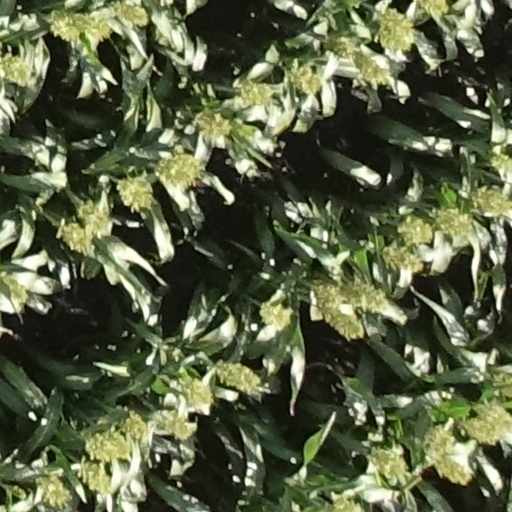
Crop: sorghum